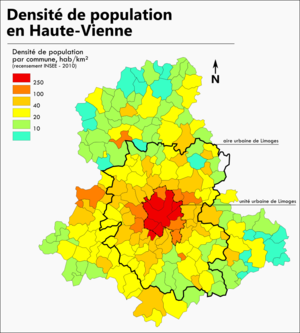
Densité de population 2010 des communes de Haute-Vienne
Cette page recense les 195 communes du département de Haute-Vienne en France au 1ᵉʳ janvier 2020.
La démographie de la Haute-Vienne se caractérise par une densité relativement faible. Les autres caractéristiques principales de la démographie départementale sont une population vieillissante, une augmentation de la population favorisée par un solde migratoire positif mais atténuée par un solde naturel négatif, même si la vitalité démographique est plus importante que dans les deux autres départements de la région Limousin. Le taux de fécondité y est parmi les plus bas de France.
La Haute-Vienne est un département français, situé dans la région Nouvelle-Aquitaine. Il tire son nom de la rivière Vienne, qui le traverse d'est en ouest. Sa préfecture et principale ville est Limoges. L'Insee et la Poste lui attribuent le code 87.
L'aire urbaine de Limoges est une aire urbaine française centrée sur les neuf communes de l'unité urbaine de Limoges, dans les départements de la Haute-Vienne et de la Creuse, en région Nouvelle-Aquitaine. Composée de 96 communes, elle comptait 283 807 habitants en 2014.